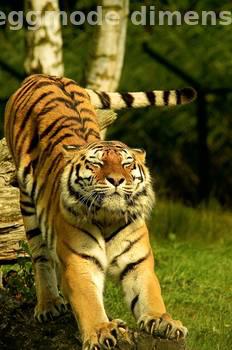
Label: Watermark